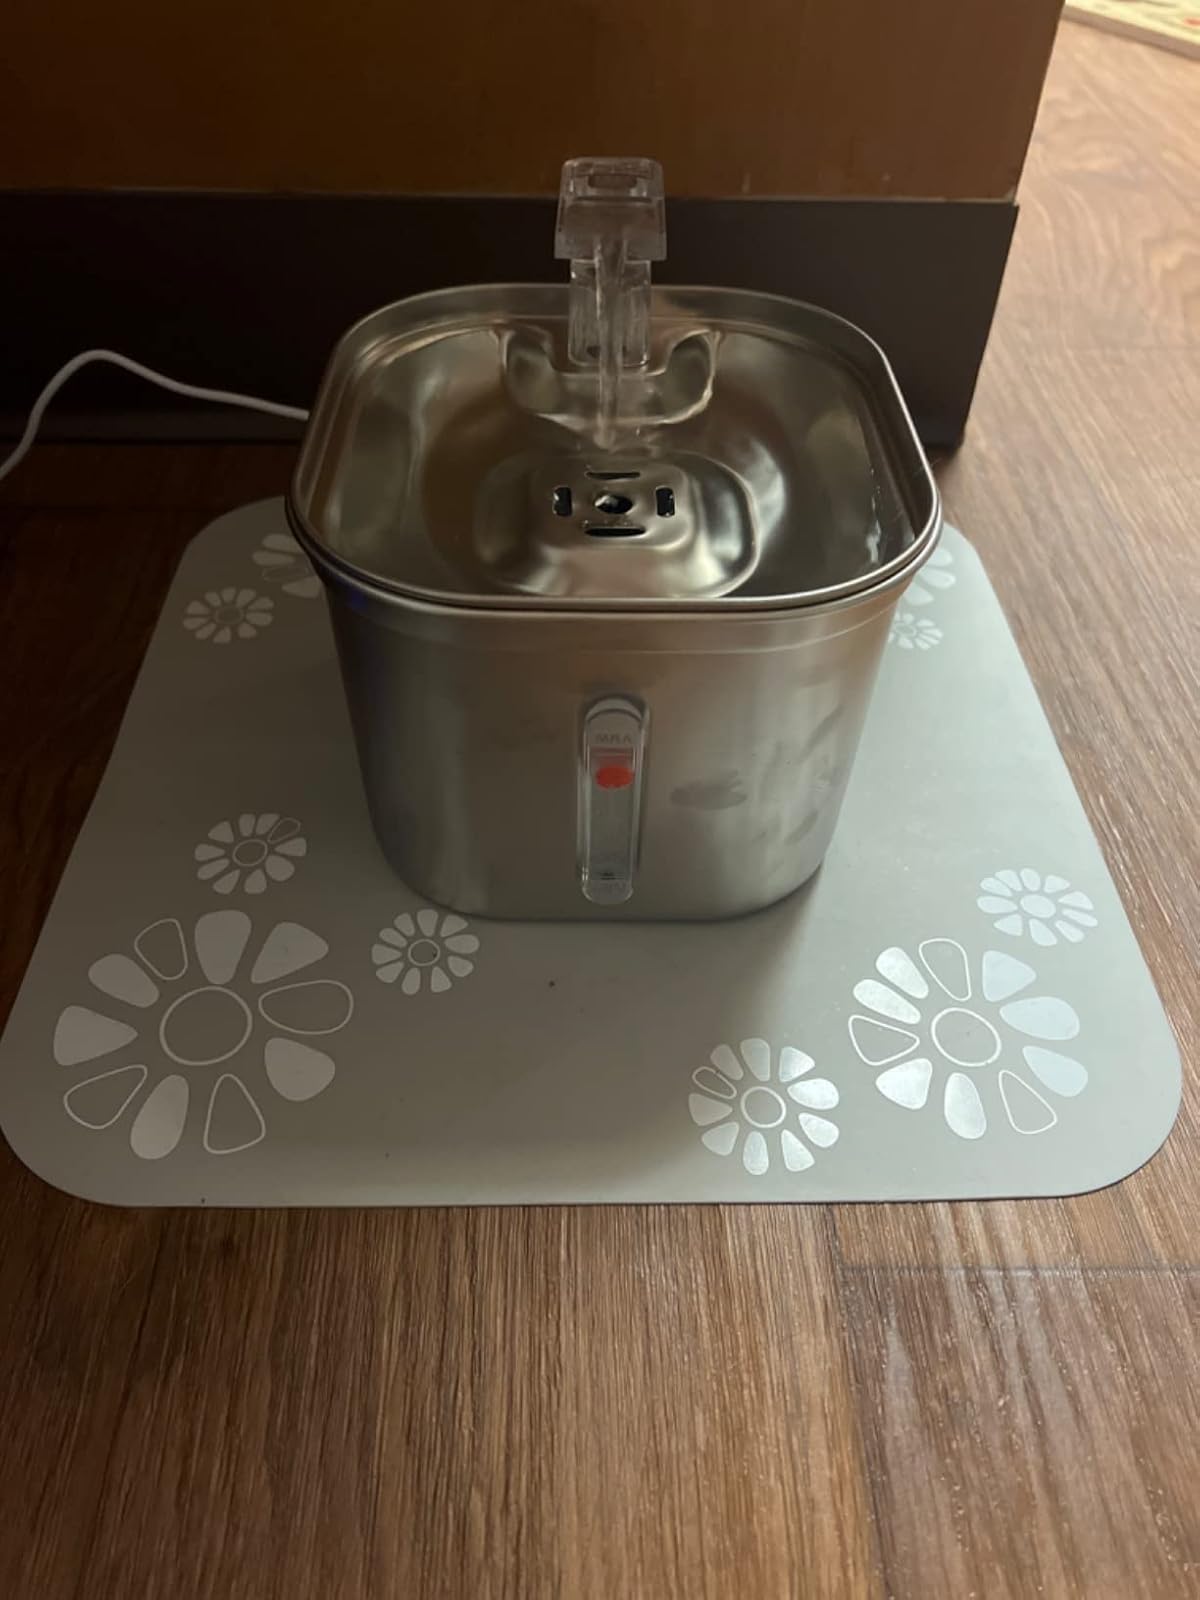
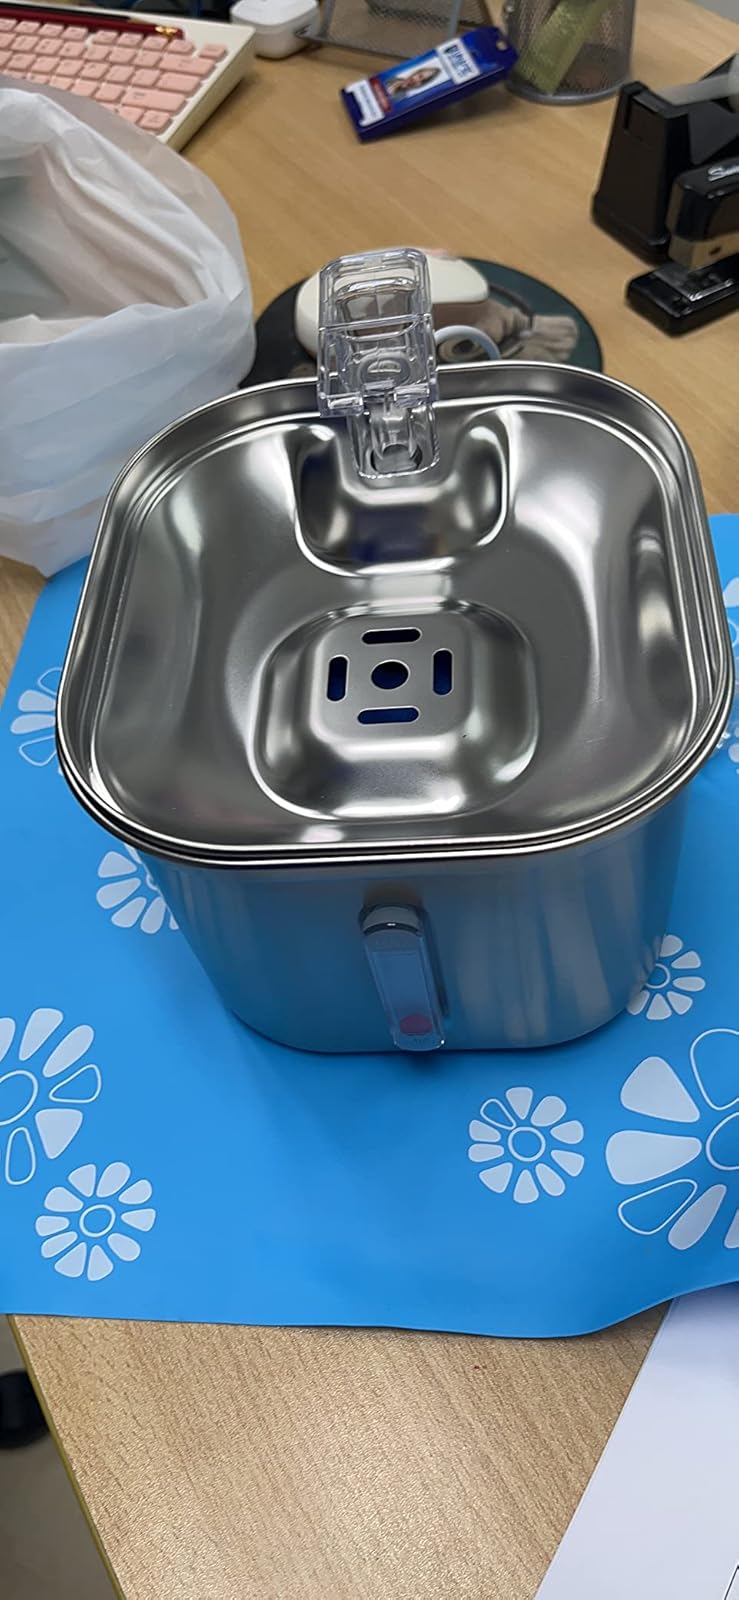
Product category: items_bowl
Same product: yes